Esmé Stewart, 3rd Duke of Lennox

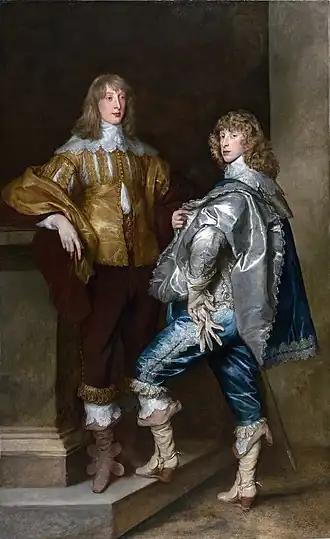
Two of the younger sons of the 3rd Duke of Lennox, who together with their elder brother Lord George Stewart, died as young men during the Civil War supporting the Royalist cause, left: Lord John Stewart (1621–1644), died aged 23 and right: Lord Bernard Stewart (1623–1645), died aged 22. "Lord John Stuart and his Brother, Lord Bernard Stuart", c. 1638, by Sir Anthony van Dyck, National Gallery, London

He died on 30 July 1624 at Kirby Hall, Northamptonshire, of the "spotted ague". He was buried, on 6 August 1624, in Westminster Abbey, in the "Richmond Vault" in the south-east apsidal chapel of the Chapel of King Henry VII (himself formerly Earl of Richmond).